Brunstad Christian Church

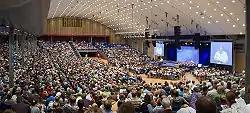
Conference at Oslofjord Convention Center

Brunstad Christian Church places its basis of faith in the New Testament and the belief that the Bible is the word of God. The fundamental elements of their faith are: faith in Jesus as God's son, faith in the Holy Spirit, forgiveness of sin, baptism and the Lord's Supper. They believe that the forgiveness of sins is undeserved and by received through Divine grace when one believes in Jesus Christ. They practice the baptism of adults by complete immersion into water.